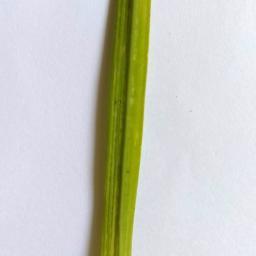
Label: Rice___Healthy